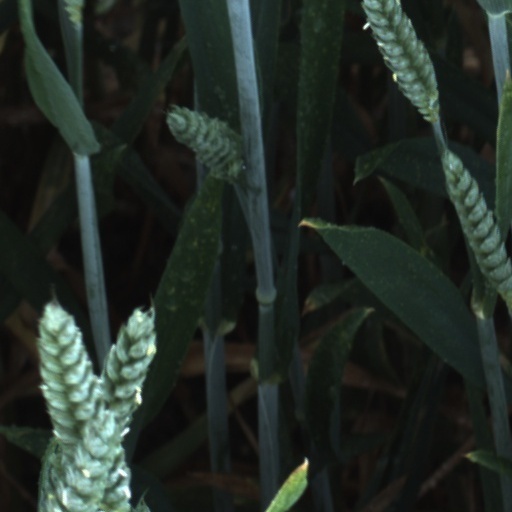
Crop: wheat